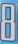
Number: 8